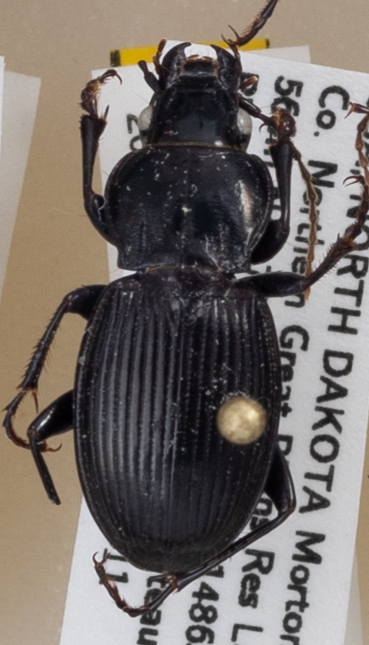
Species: Cyclotrachelus torvus
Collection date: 2018-09-11
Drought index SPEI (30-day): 1.084
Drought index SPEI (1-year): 0.54
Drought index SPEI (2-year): -0.018